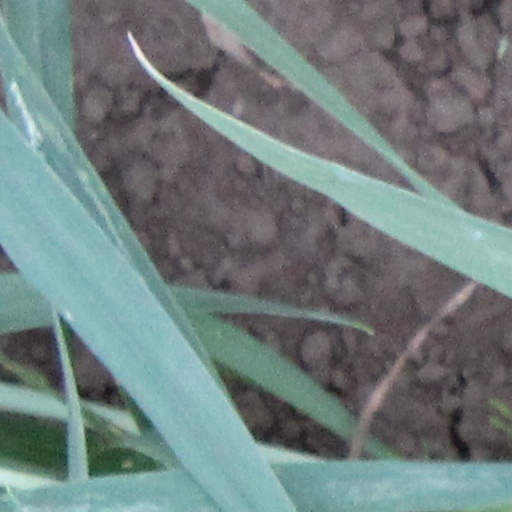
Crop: wheat